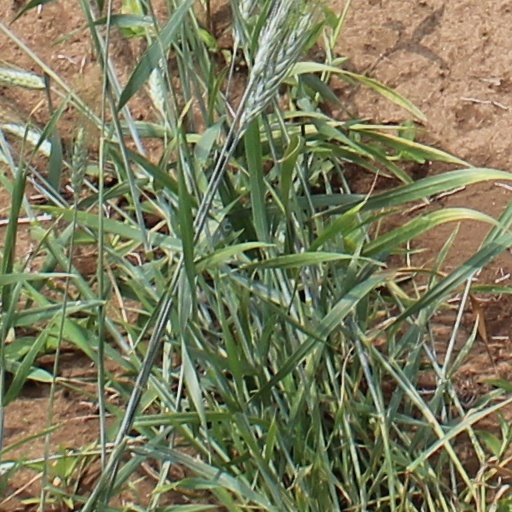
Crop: wheat